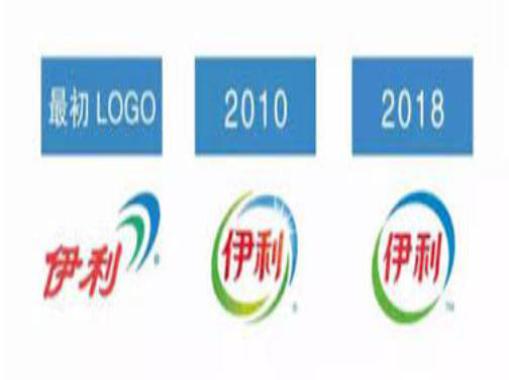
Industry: Food